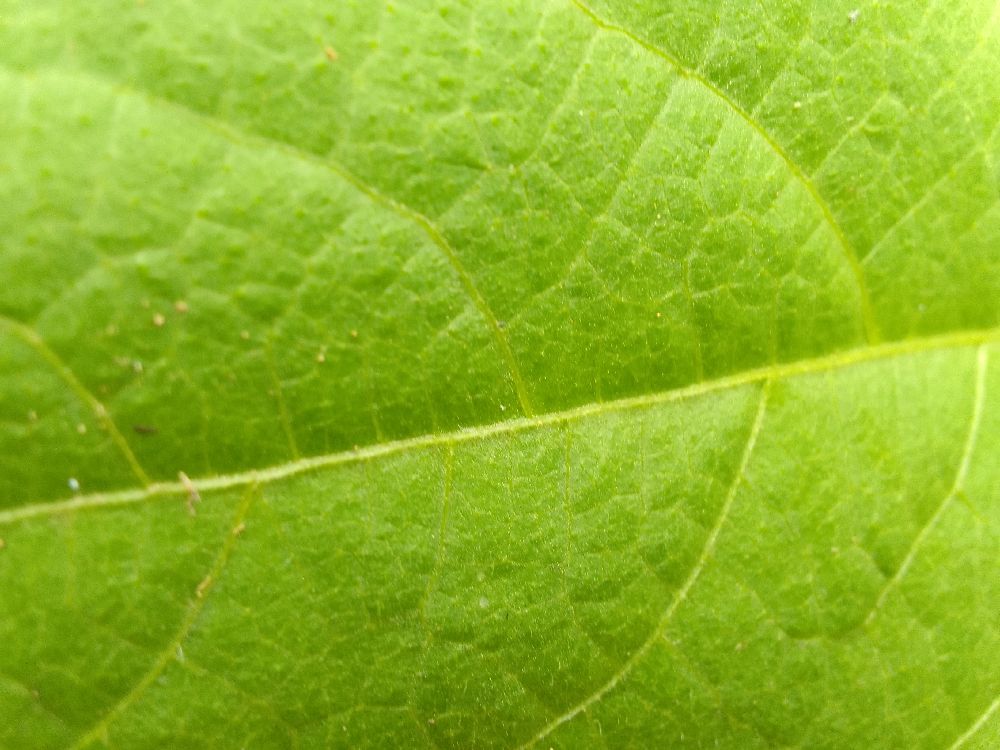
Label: healthy